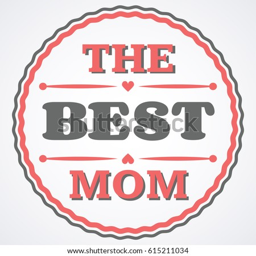
happy mothers day typographical vector illustration .